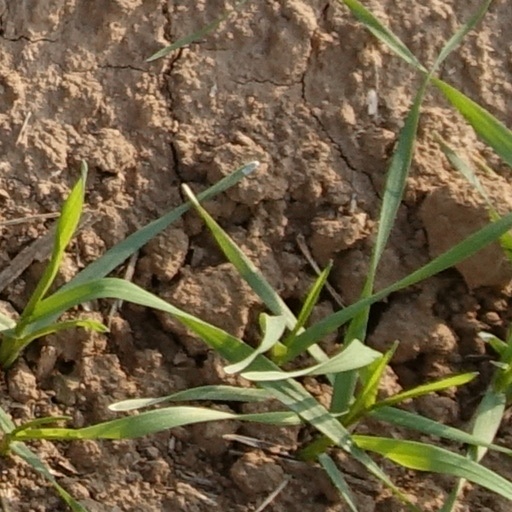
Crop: wheat